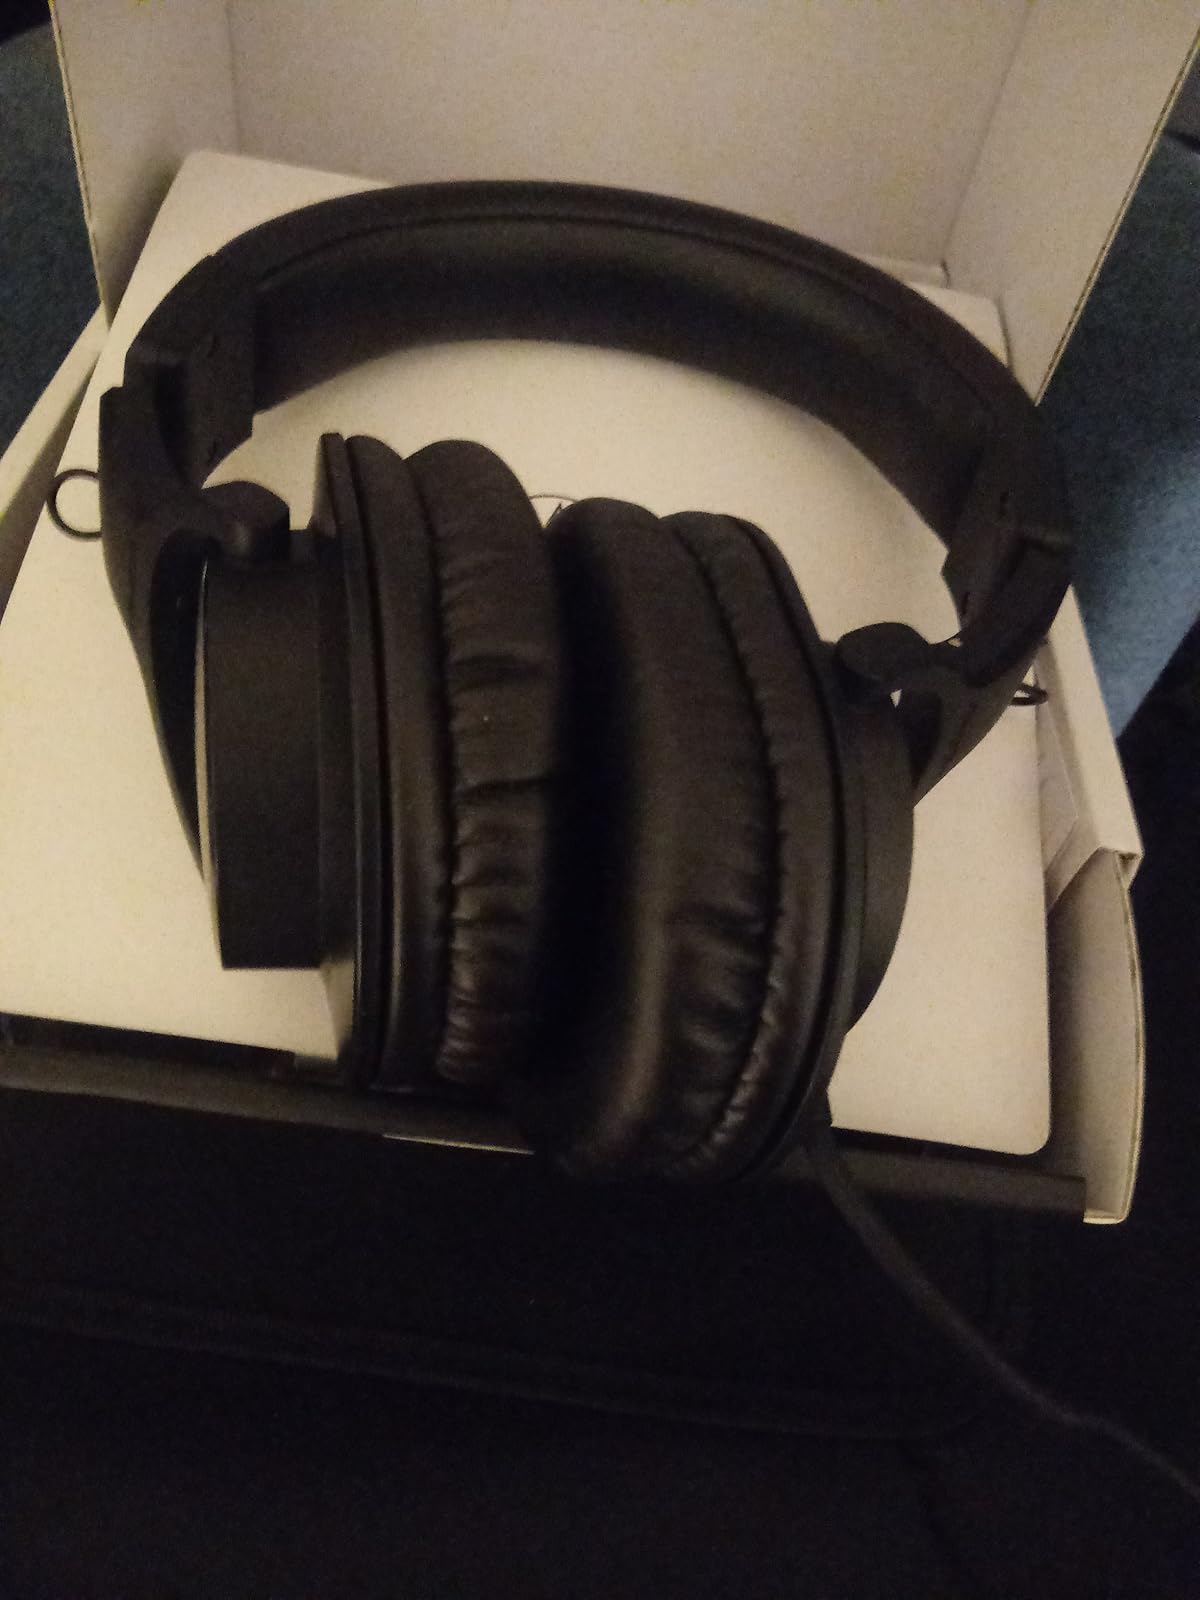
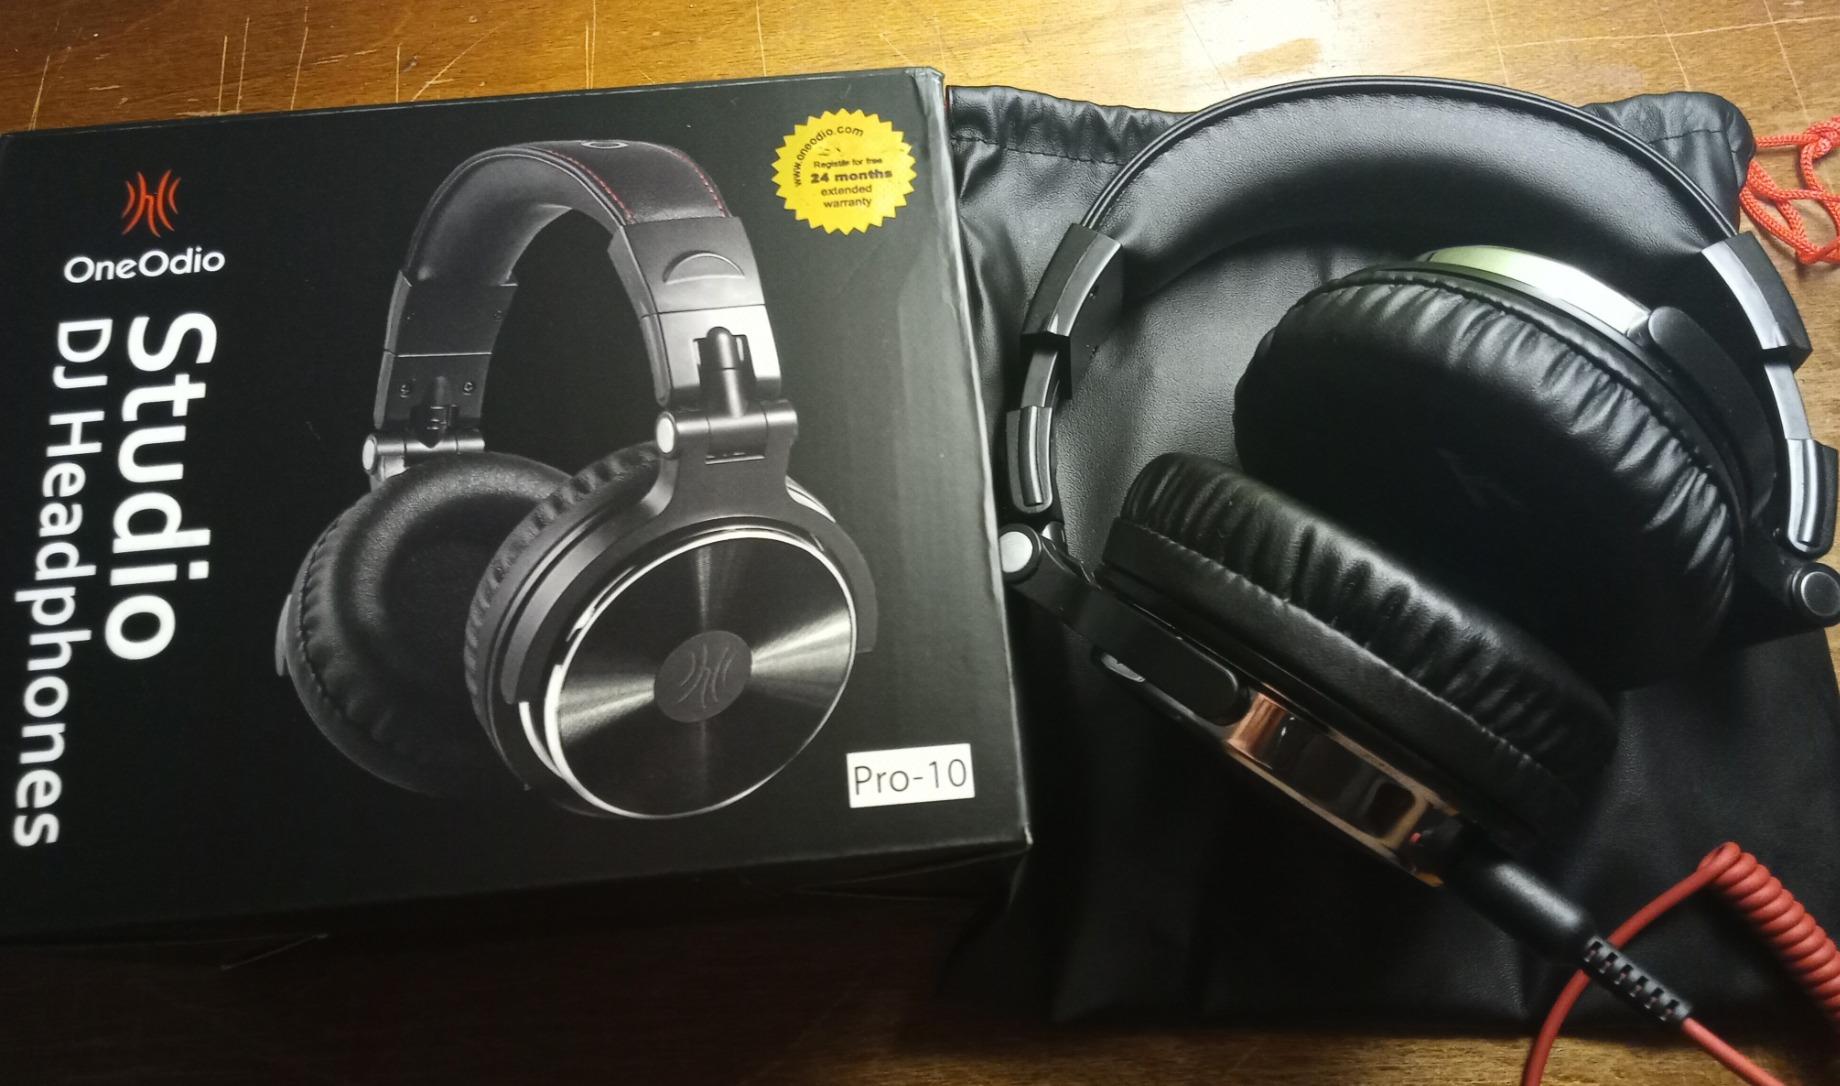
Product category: headphones
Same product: no